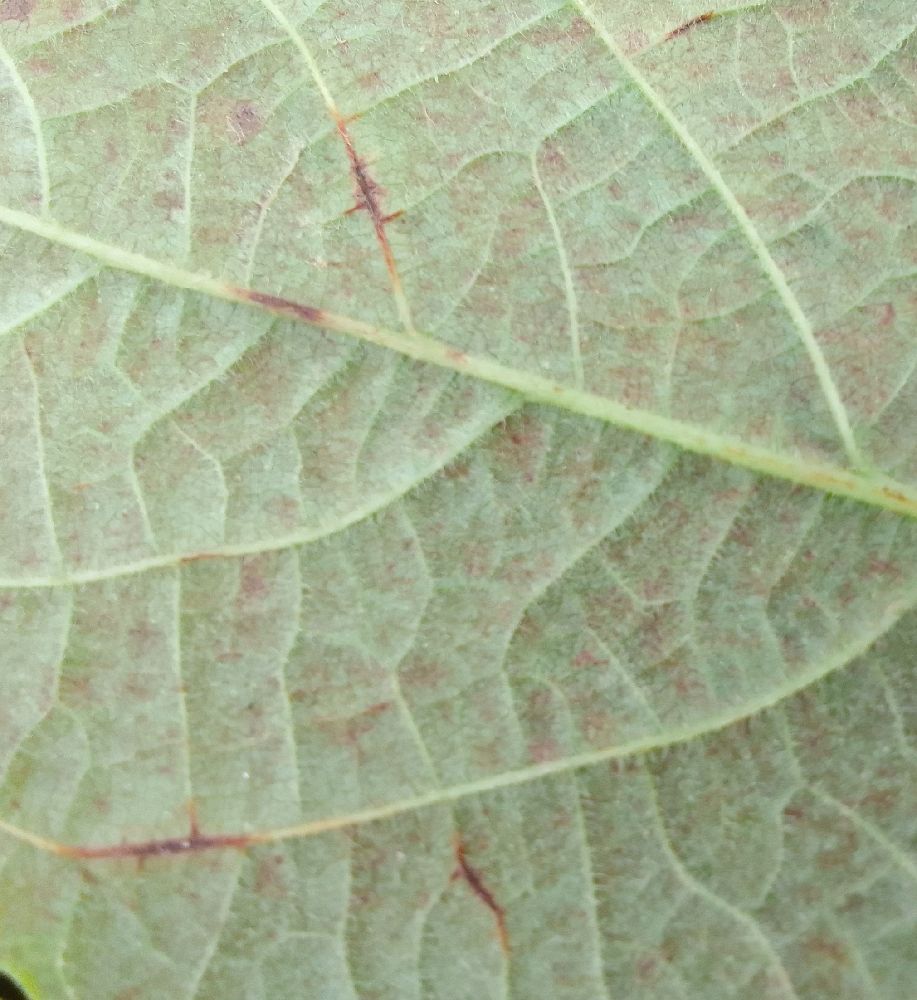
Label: anthracnose